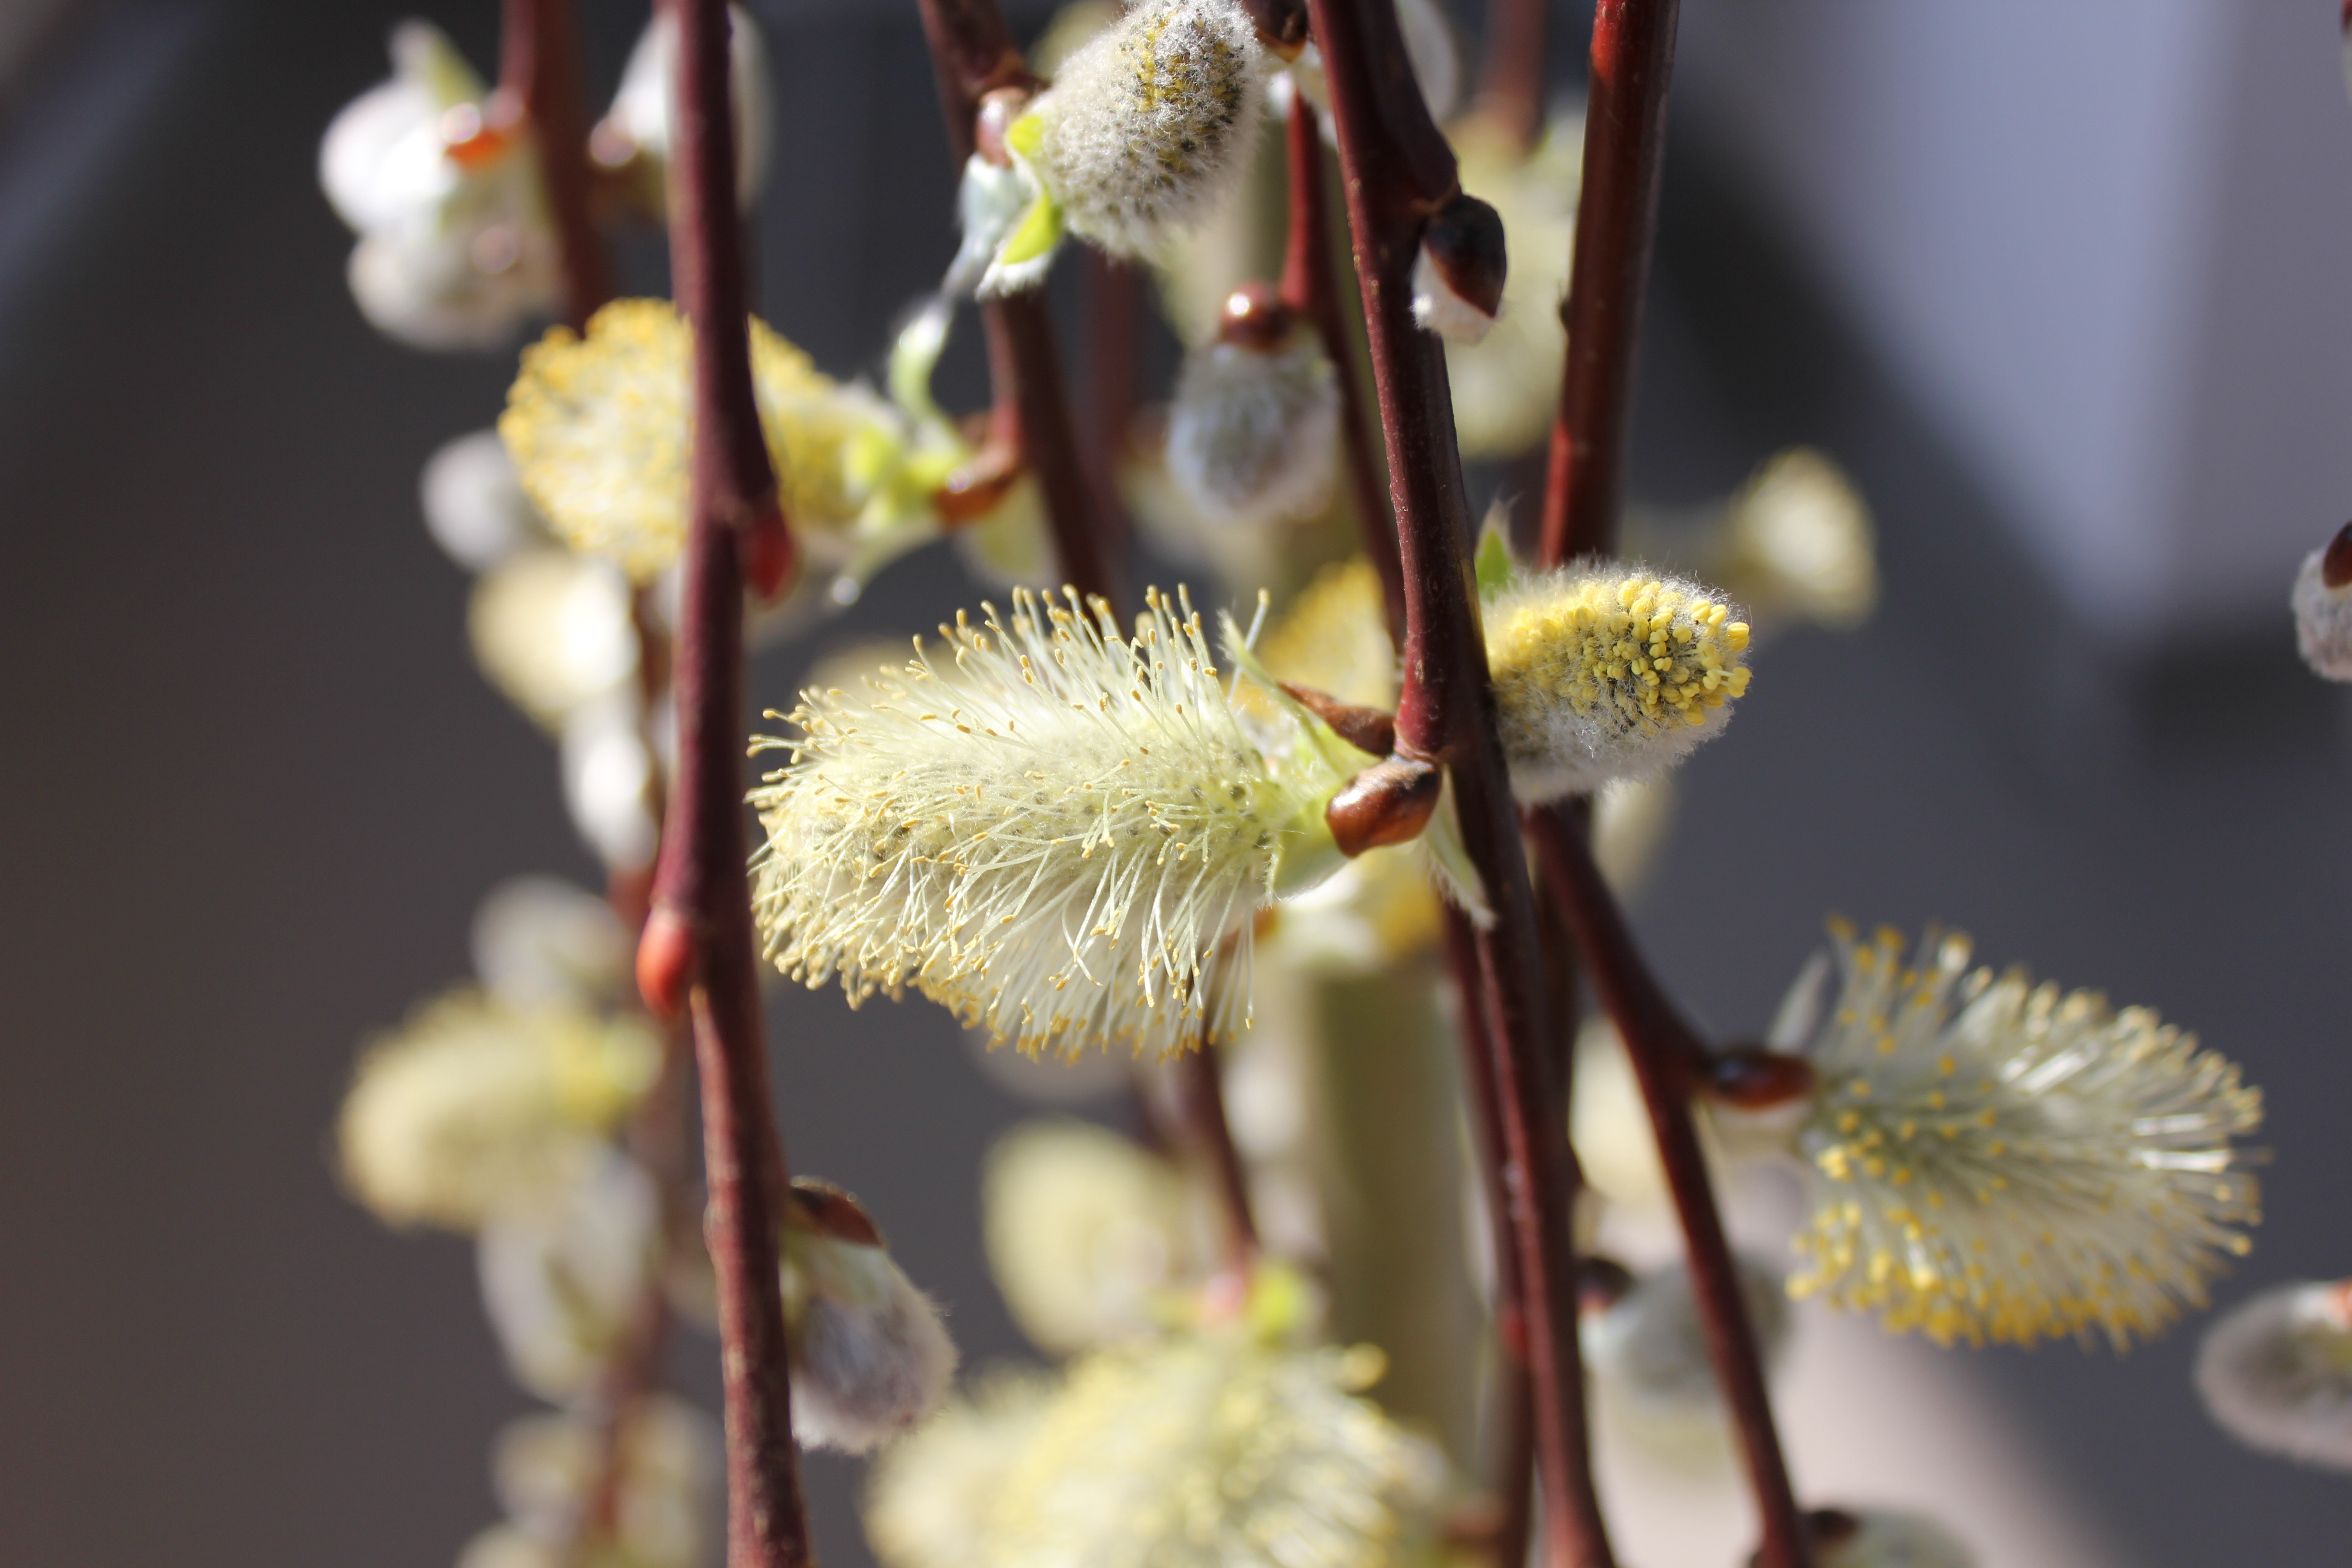
tree, nature, branch, blossom, plant, photography, fruit, leaf, flower, spring, produce, autumn, botany, flora, season, twig, flowers, close up, macro photography, flowering plant, plant stem, land plant